Convolutional code

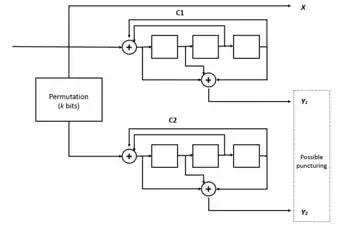
A turbo code with component codes 13, 15. Turbo codes get their name because the decoder uses feedback, like a turbo engine. Permutation means the same as the interleaving. C1 and C2 are recursive convolutional codes. Recursive and non-recursive convolutional codes are not so much different in BER performance, however, recursive type of is implemented in Turbo convolutional codes due to better interleaving properties.

Simple Viterbi-decoded convolutional codes are now giving way to turbo codes, a new class of iterated short convolutional codes that closely approach the theoretical limits imposed by Shannon's theorem with much less decoding complexity than the Viterbi algorithm on the long convolutional codes that would be required for the same performance. Concatenation with an outer algebraic code (e.g., Reed–Solomon) addresses the issue of error floors inherent to turbo code designs.